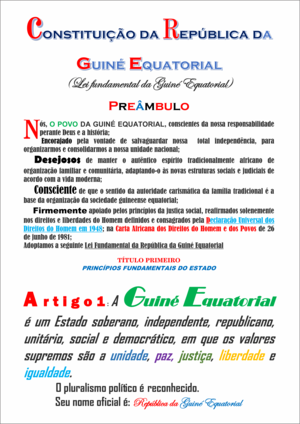
La Constitution de la Guinée équatoriale est la loi fondamentale de Guinée équatoriale. Elle fut soumise, sans la participation d'observateurs internationaux, à un référendum populaire le 16 novembre 1991 et obtint 96,36 % des votes en sa faveur. Elle remplace la précédente Constitution de 1982.